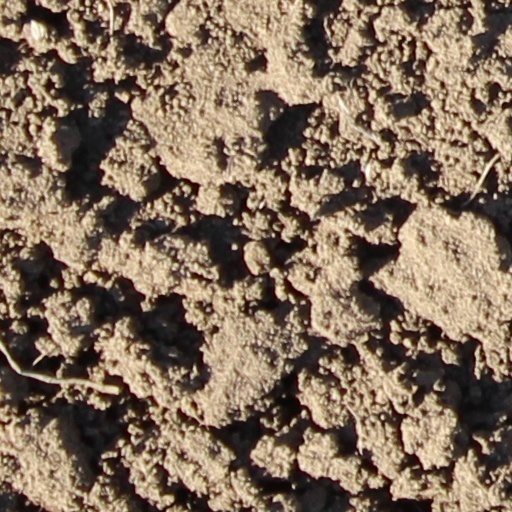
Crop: wheat